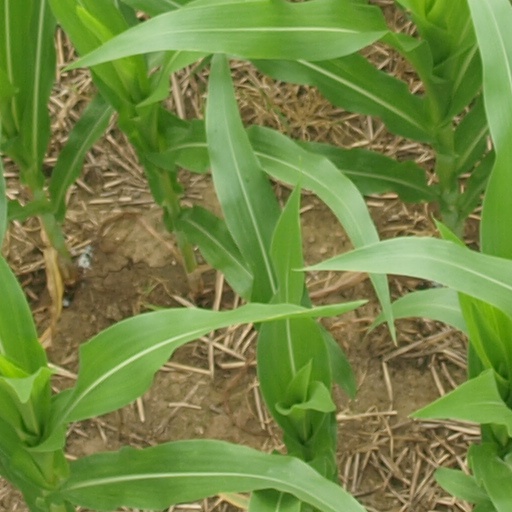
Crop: maize; corn